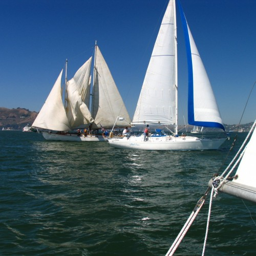
recurring competition the freedom of sailing